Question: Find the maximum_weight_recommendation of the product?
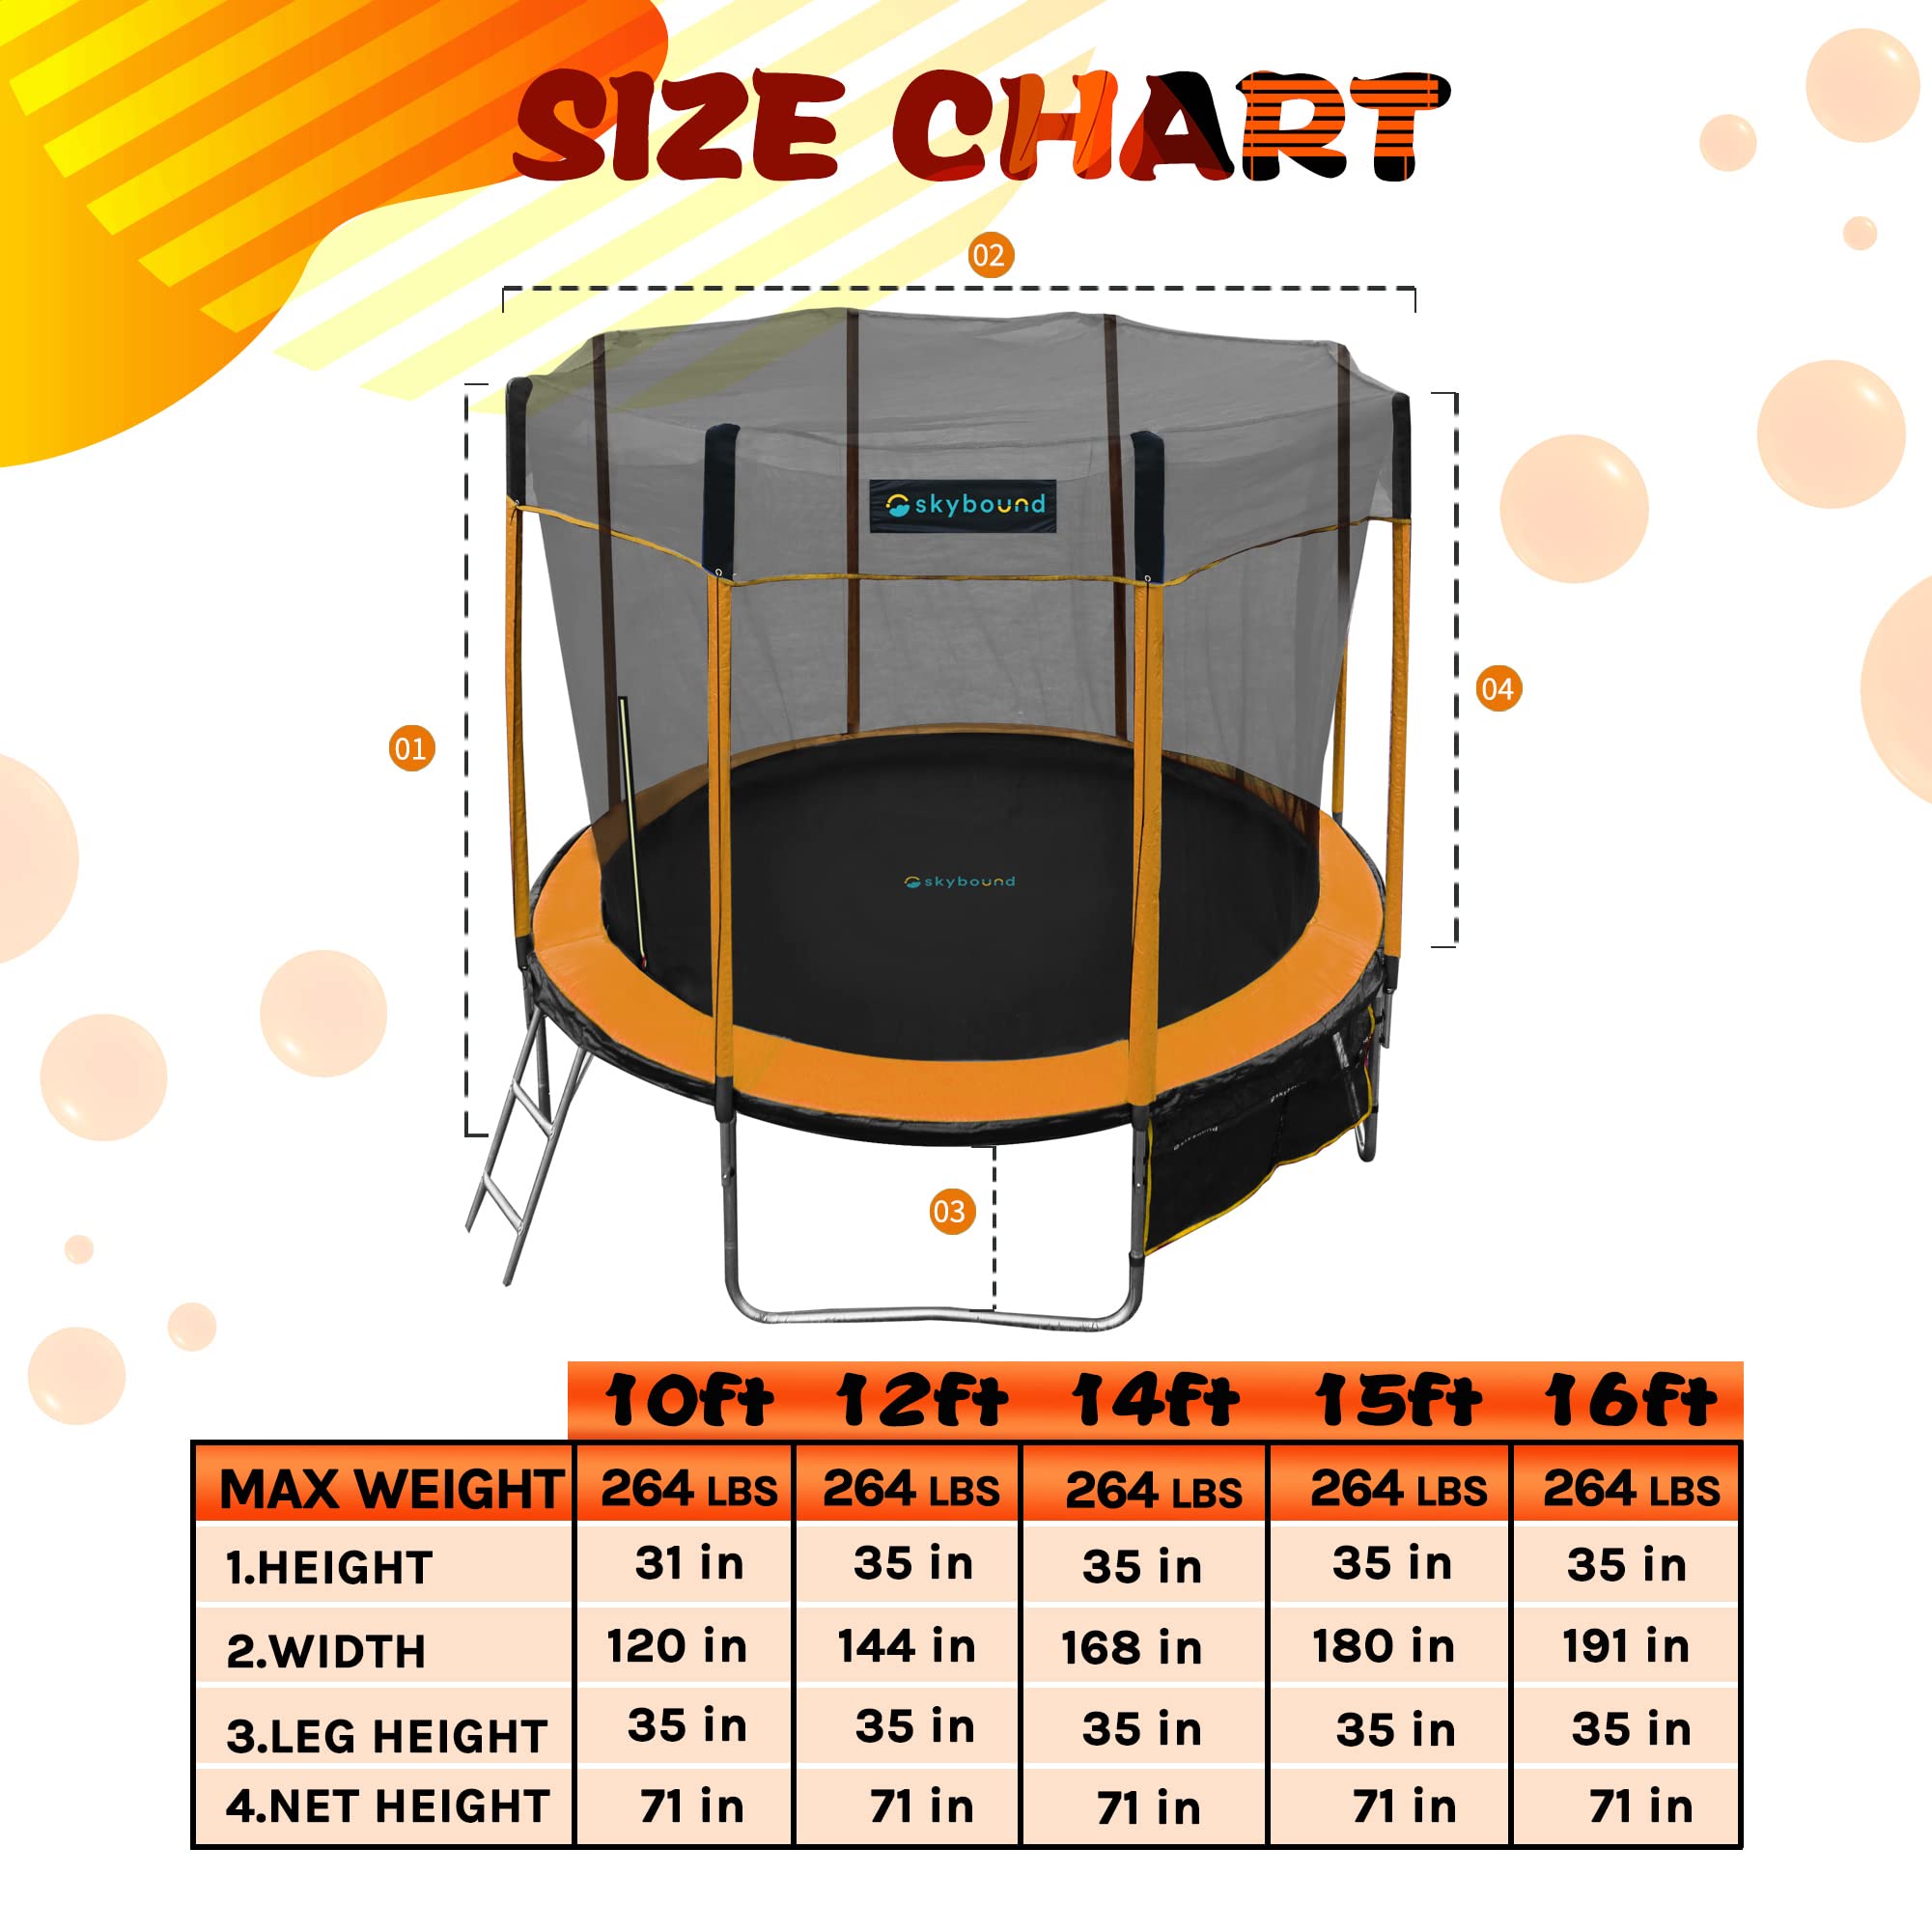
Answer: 264 pound